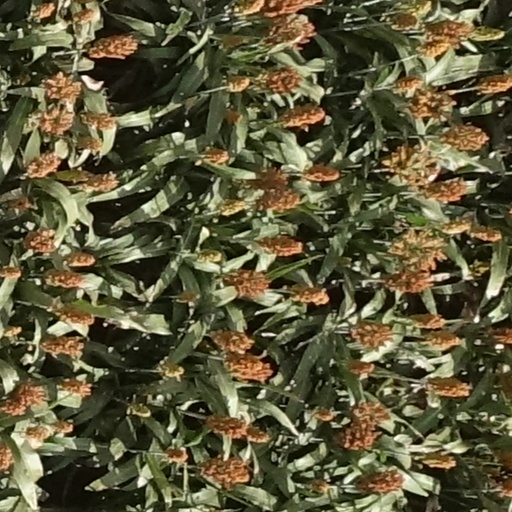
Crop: sorghum